Manhole (TV series)

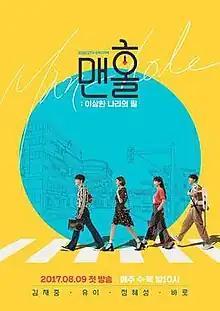
Promotional poster

Manhole is a South Korean television series starring Kim Jae-joong, Uee, Cha Sun-woo, Jung Hye-sung. It aired on KBS2, from August 9 to September 28, 2017 on Wednesdays and Thursdays at 22:00 (KST) for 16 episodes.